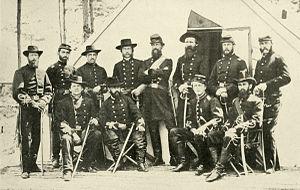
George Stoneman, Jr. est un officier de carrière de l'armée des États-Unis qui a servi dans l'armée de l'Union en tant que général de cavalerie au cours de la guerre de Sécession. Il a été gouverneur de Californie entre 1883 et 1887.